Sky position (RA, Dec in degrees): 227.89, 2.592
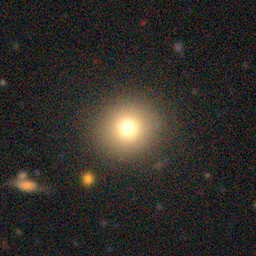
Galaxy morphology: Round Smooth Galaxies